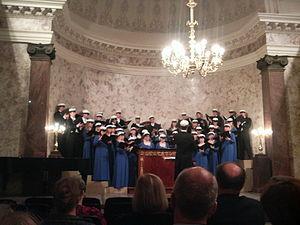
La maison académique est un bâtiment situé dans le quartier I du centre de Turku en Finlande.